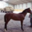
Label: horse